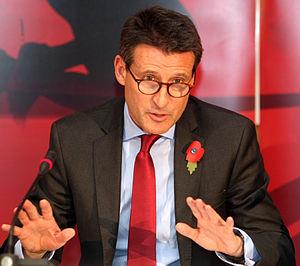
Le 1 500 mètres masculin figure au programme des Jeux olympiques depuis la première édition, en 1896 à Athènes. Les femmes participent à cette épreuve depuis les Jeux de 1972, à Munich.